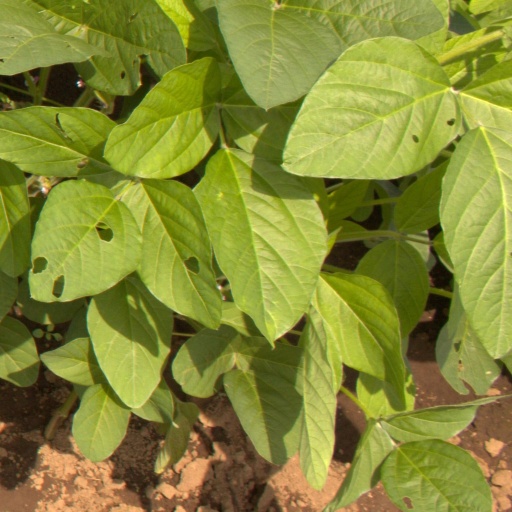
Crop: soybean